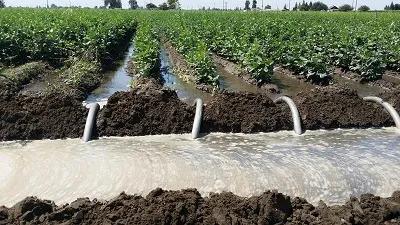
Hili ni shamba lenye mimea mingi iliyopangwa kwa safu. Kuna mfumo wa umwagiliaji unaotumia mabomba na vijiti vidogo kupeleka maji kwenye mimea, Maji yanaonekana yakitiririka kwenye vijia vilivyochimbwa kati ya mistari ya mimea. Udongo unaonekana kuwa na unyevu kutokana na umwagiliaji. Inaonyesha kilimo cha kisasa kinachotumia maji kwa ufanisi.